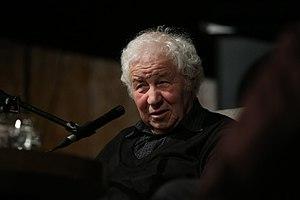
Ilia Iossifovitch Kabakov, né le 30 septembre 1933 à Dniepropetrovsk est un artiste conceptuel russe.